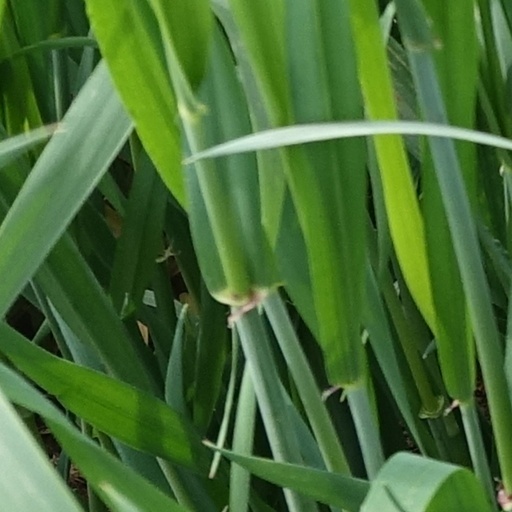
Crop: wheat